Jonathan J. C. Grey

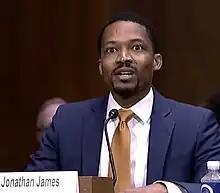

Jonathan James Canada Grey (born 1982) is an American lawyer serving as a United States district judge of the United States District Court for the Eastern District of Michigan. He previously served as a magistrate judge of the same court.